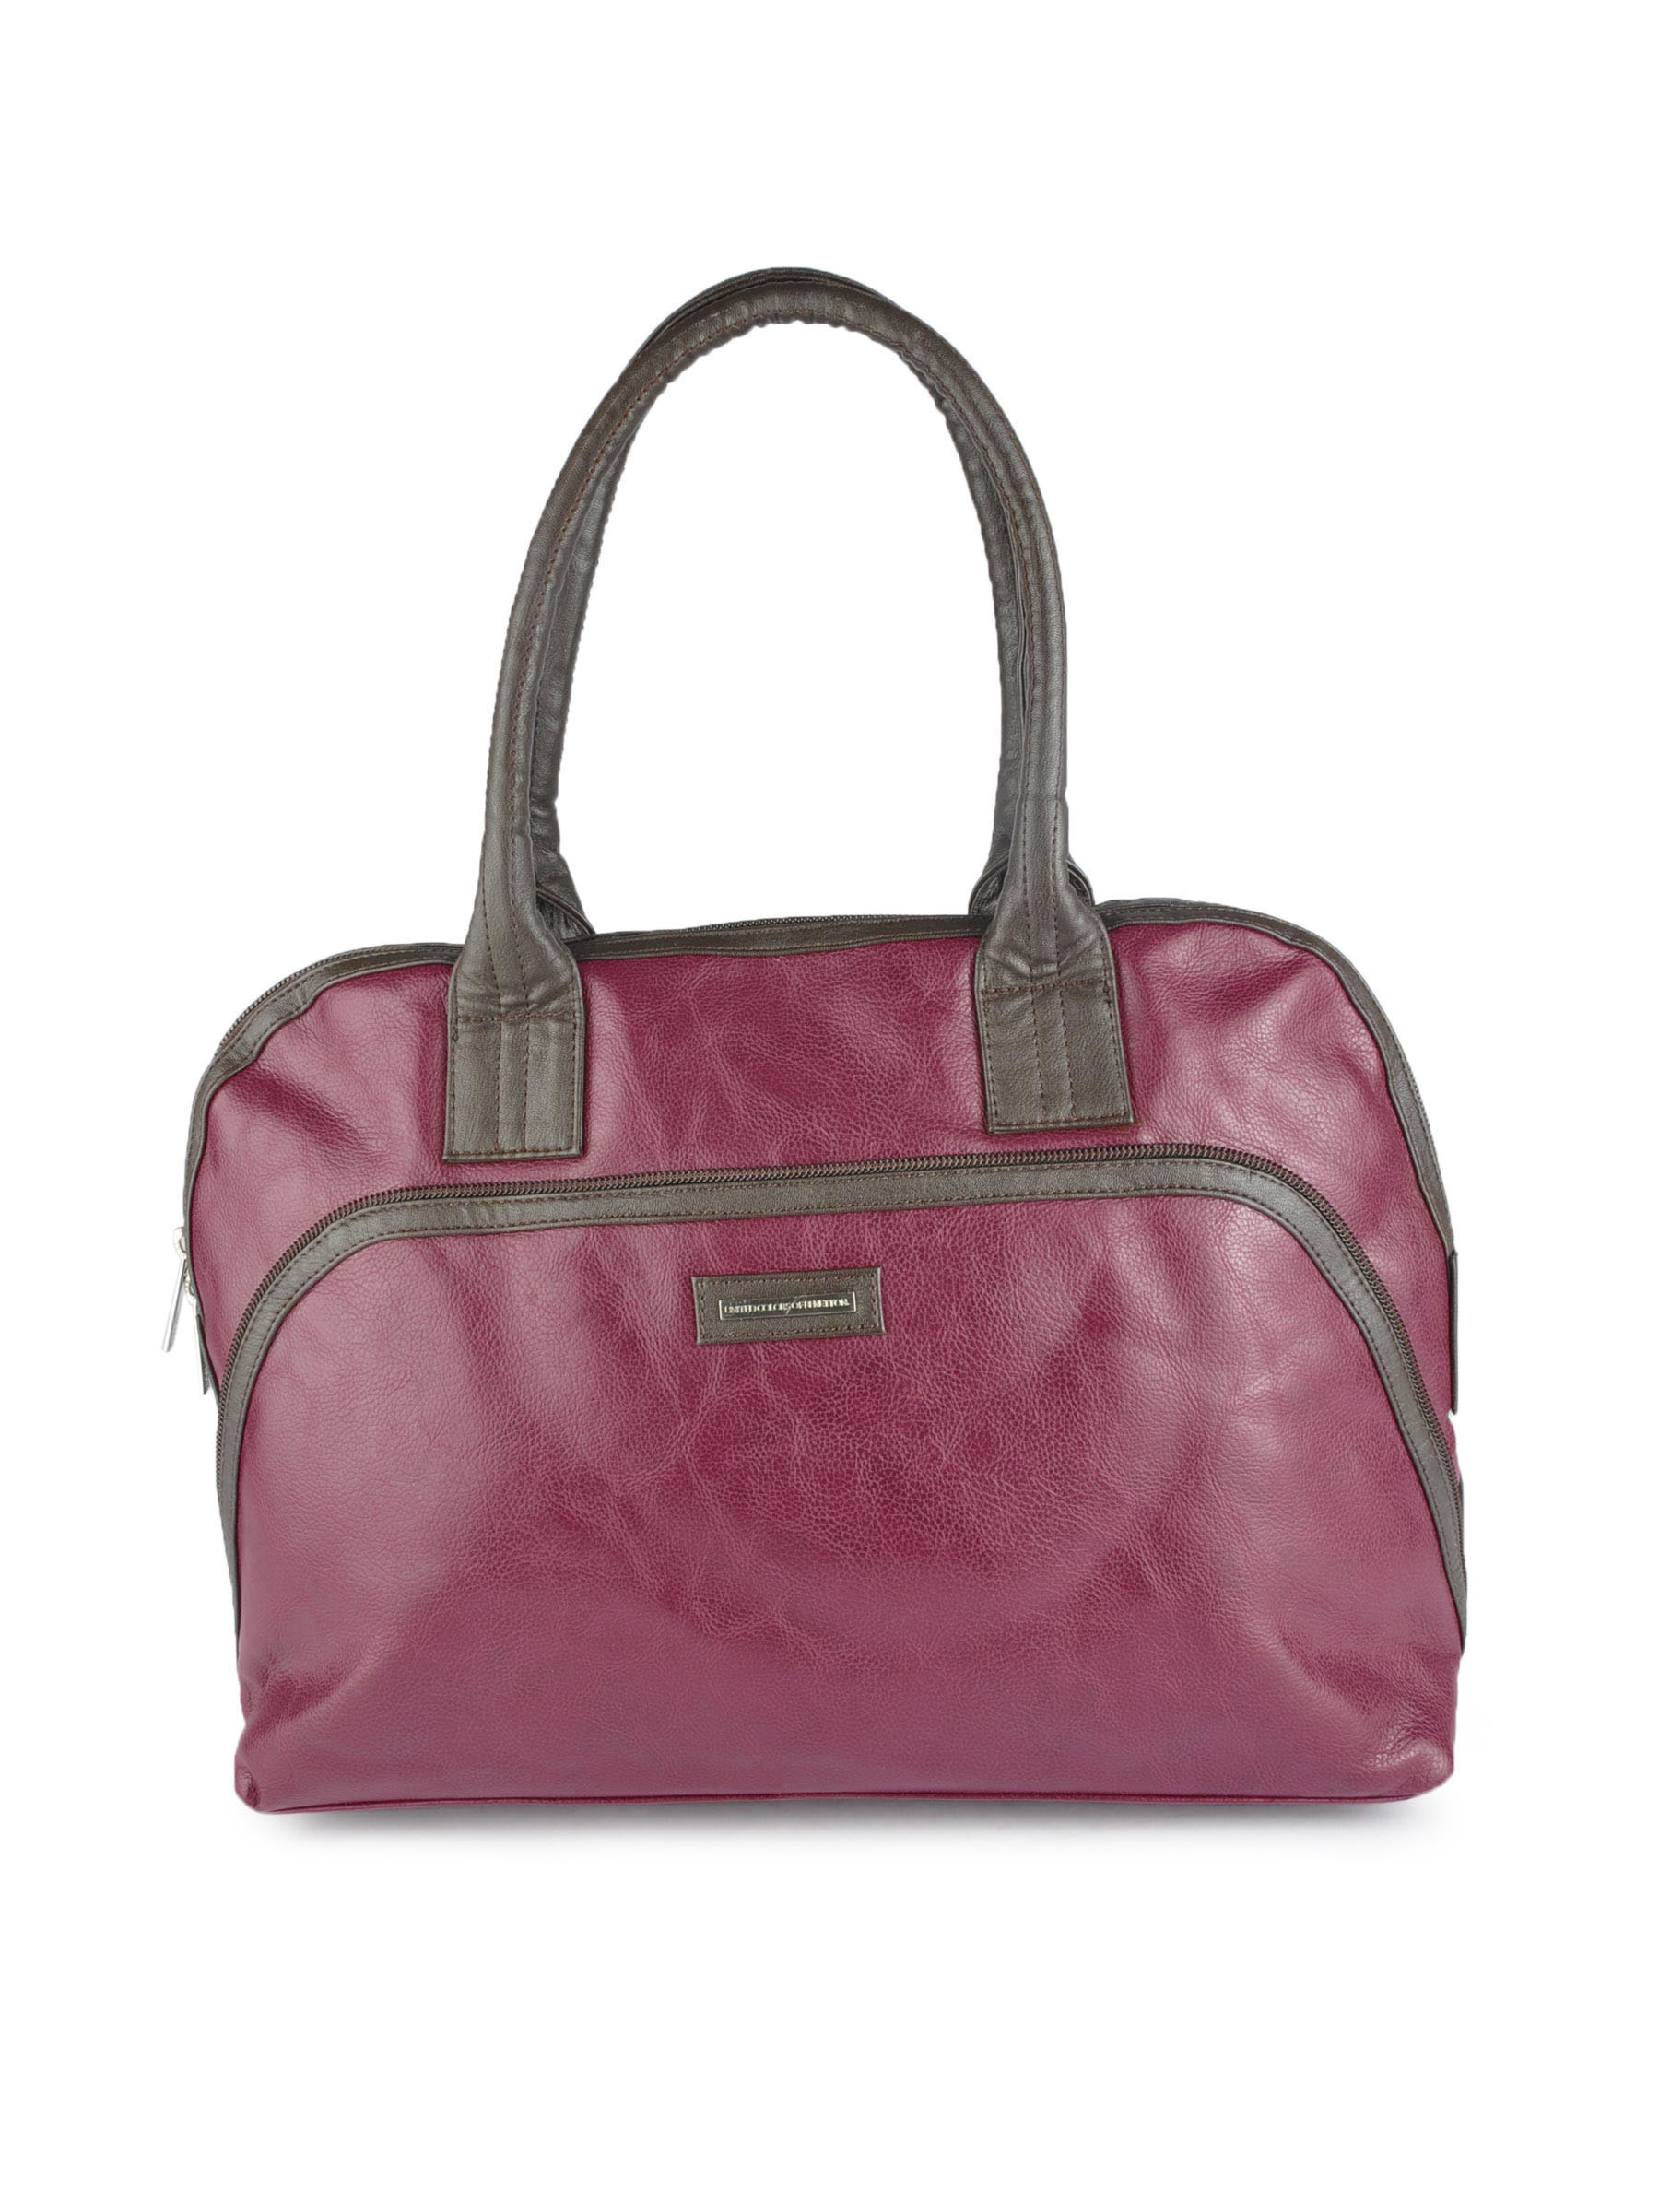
United Colors of Benetton Women Solid Purple Handbags
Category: Accessories / Bags / Handbags
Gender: Women
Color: Purple
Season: Summer 2011
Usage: Casual